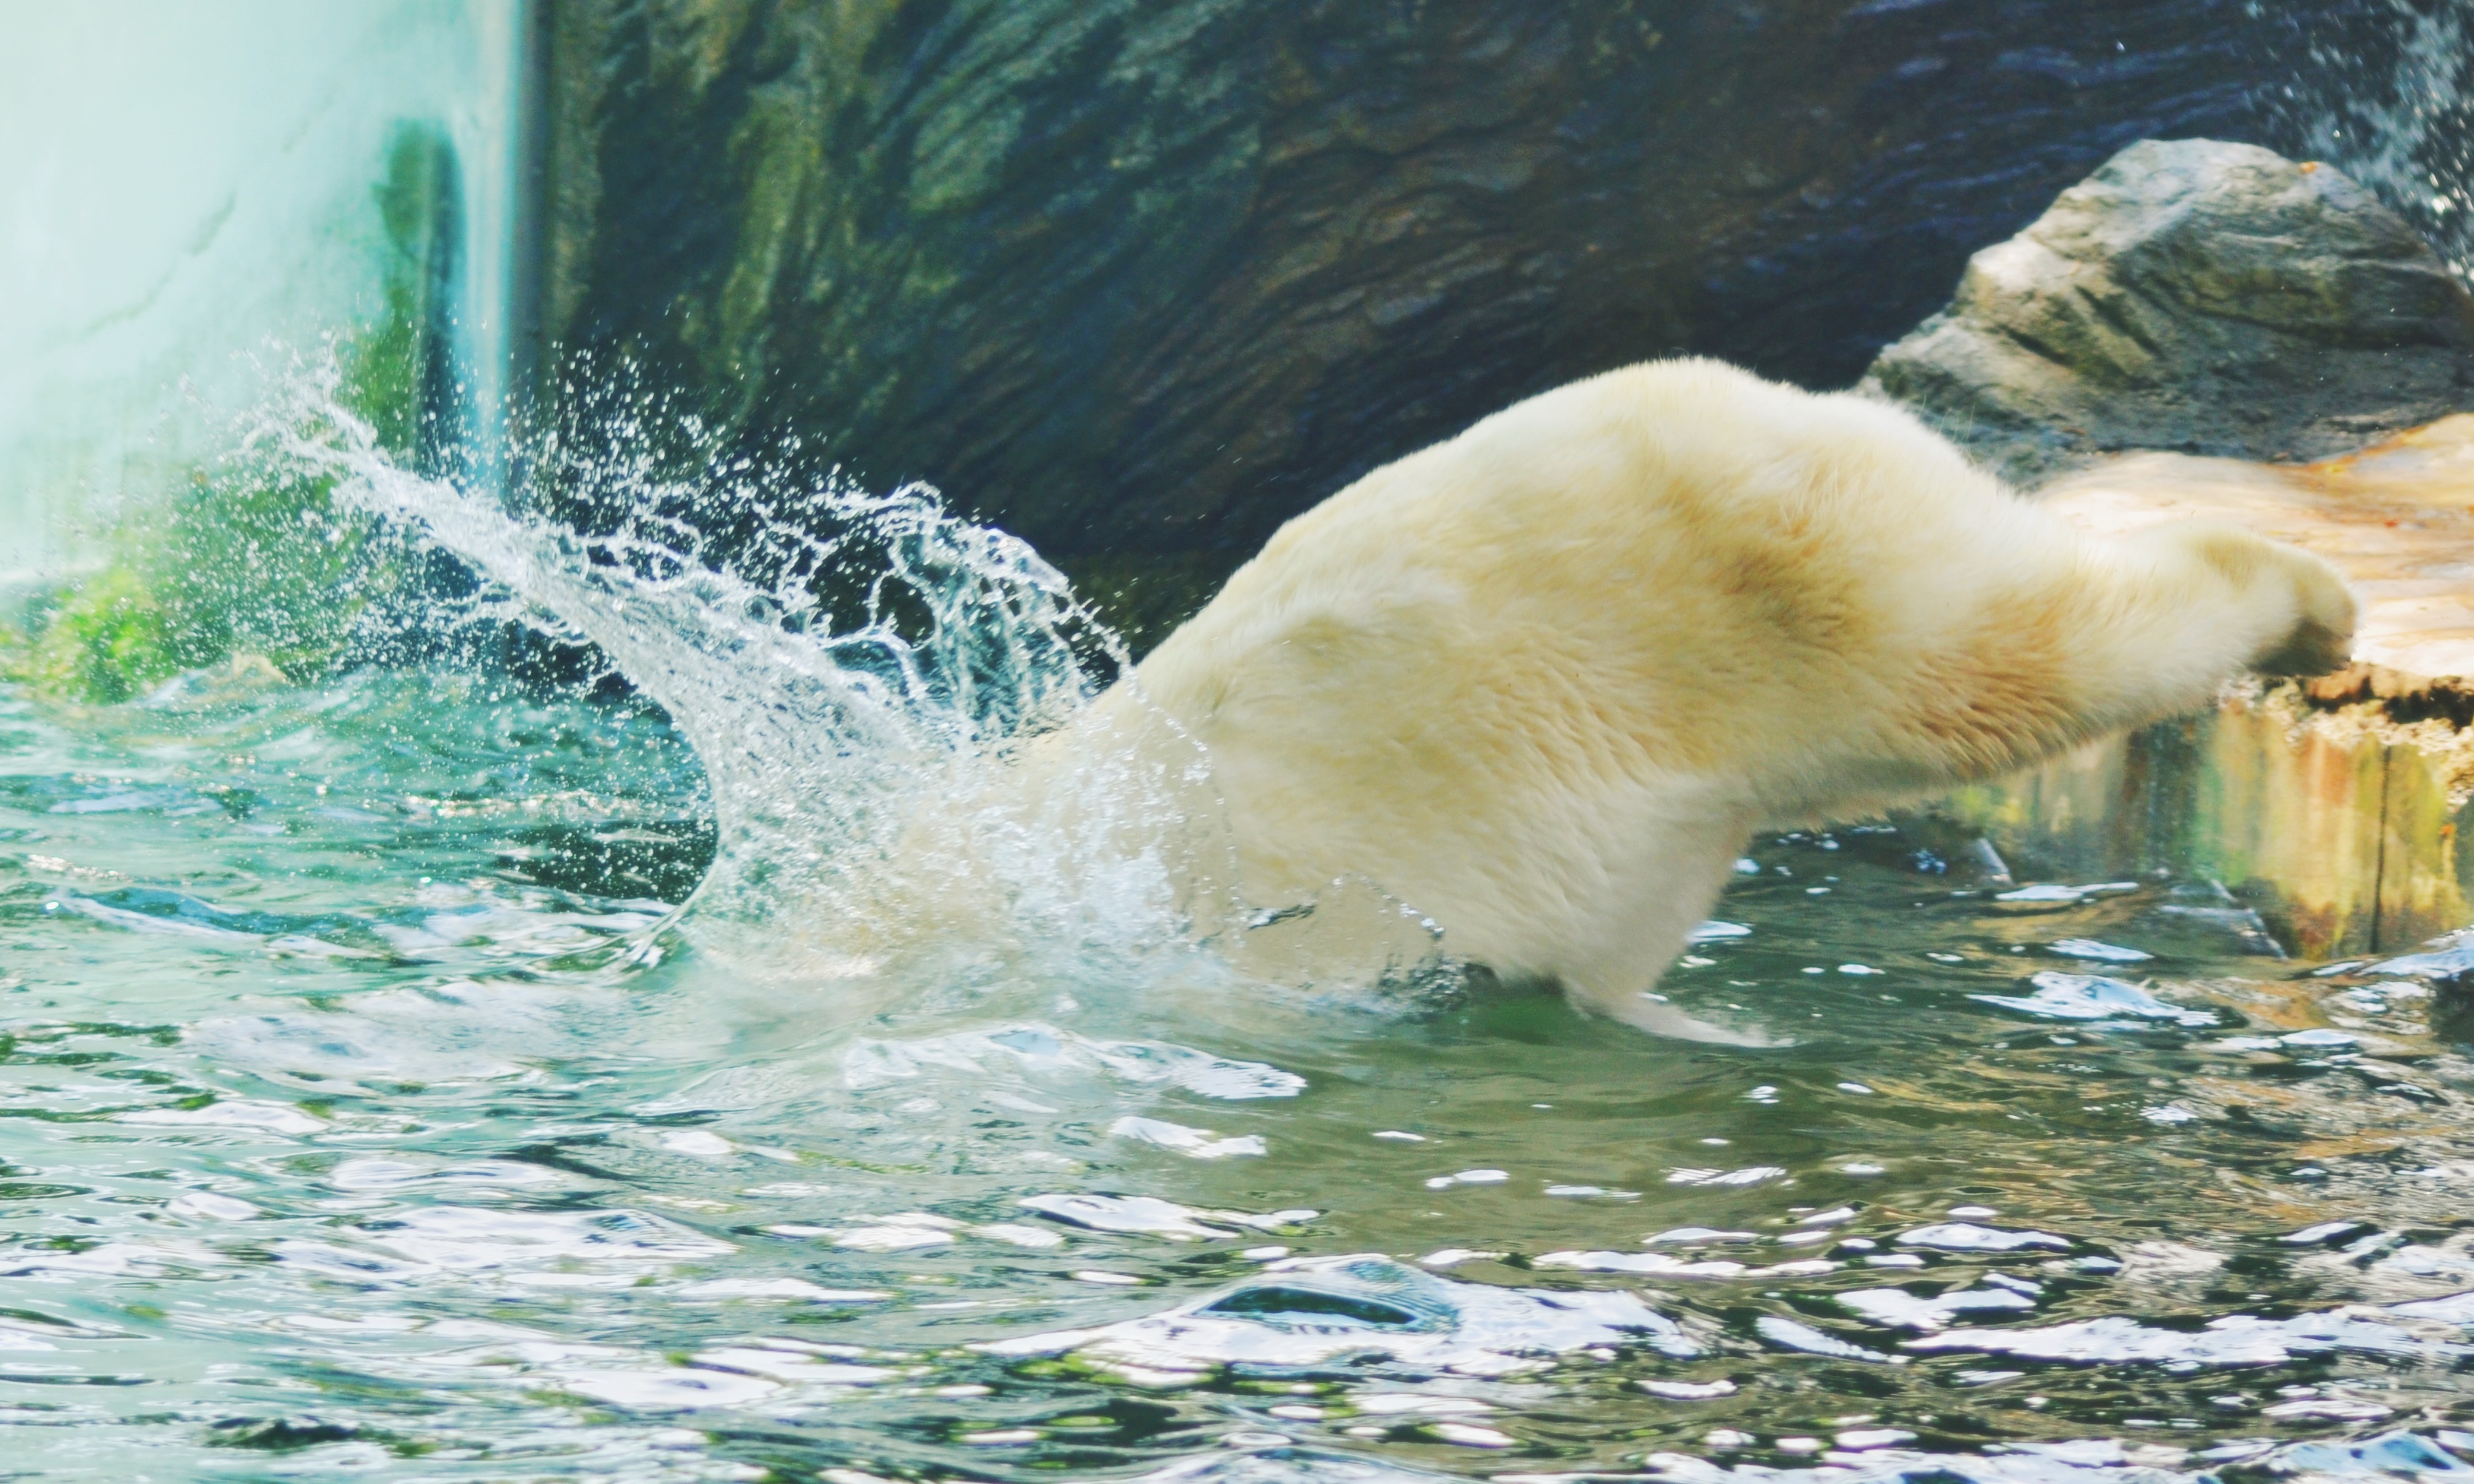
water, nature, animal, jump, bear, zoo, mammal, fauna, polar bear, surface, animals, vertebrate, bathing, drops of water, water drops, the prague zoo, the zoological garden